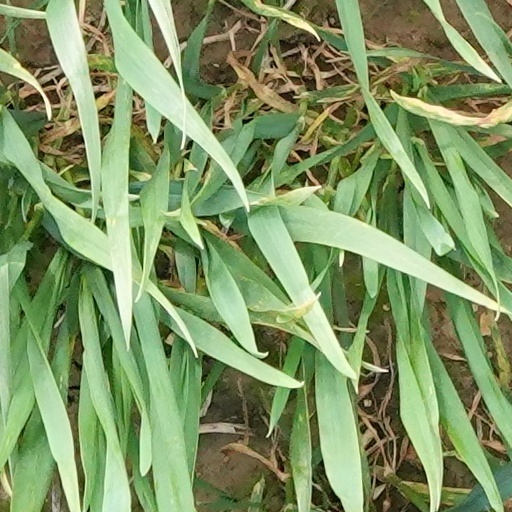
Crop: wheat